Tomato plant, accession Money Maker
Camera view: tilt-top (135 deg); turntable rotation: 180 degrees
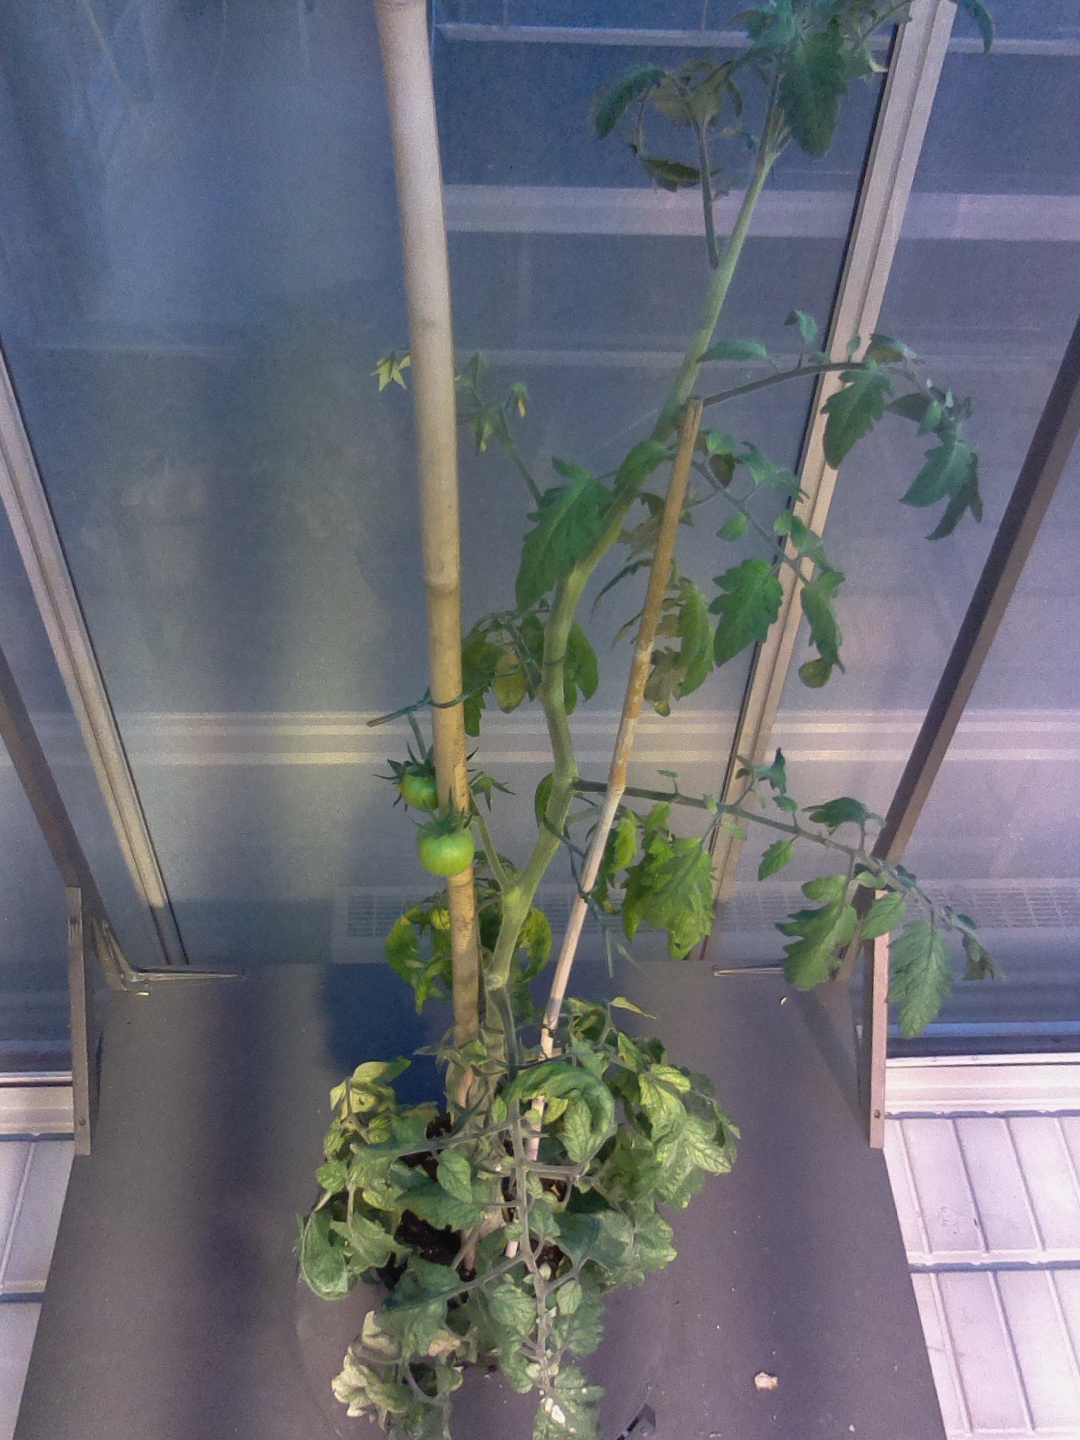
BBCH growth stage 74: 40%-50% of final fruit size